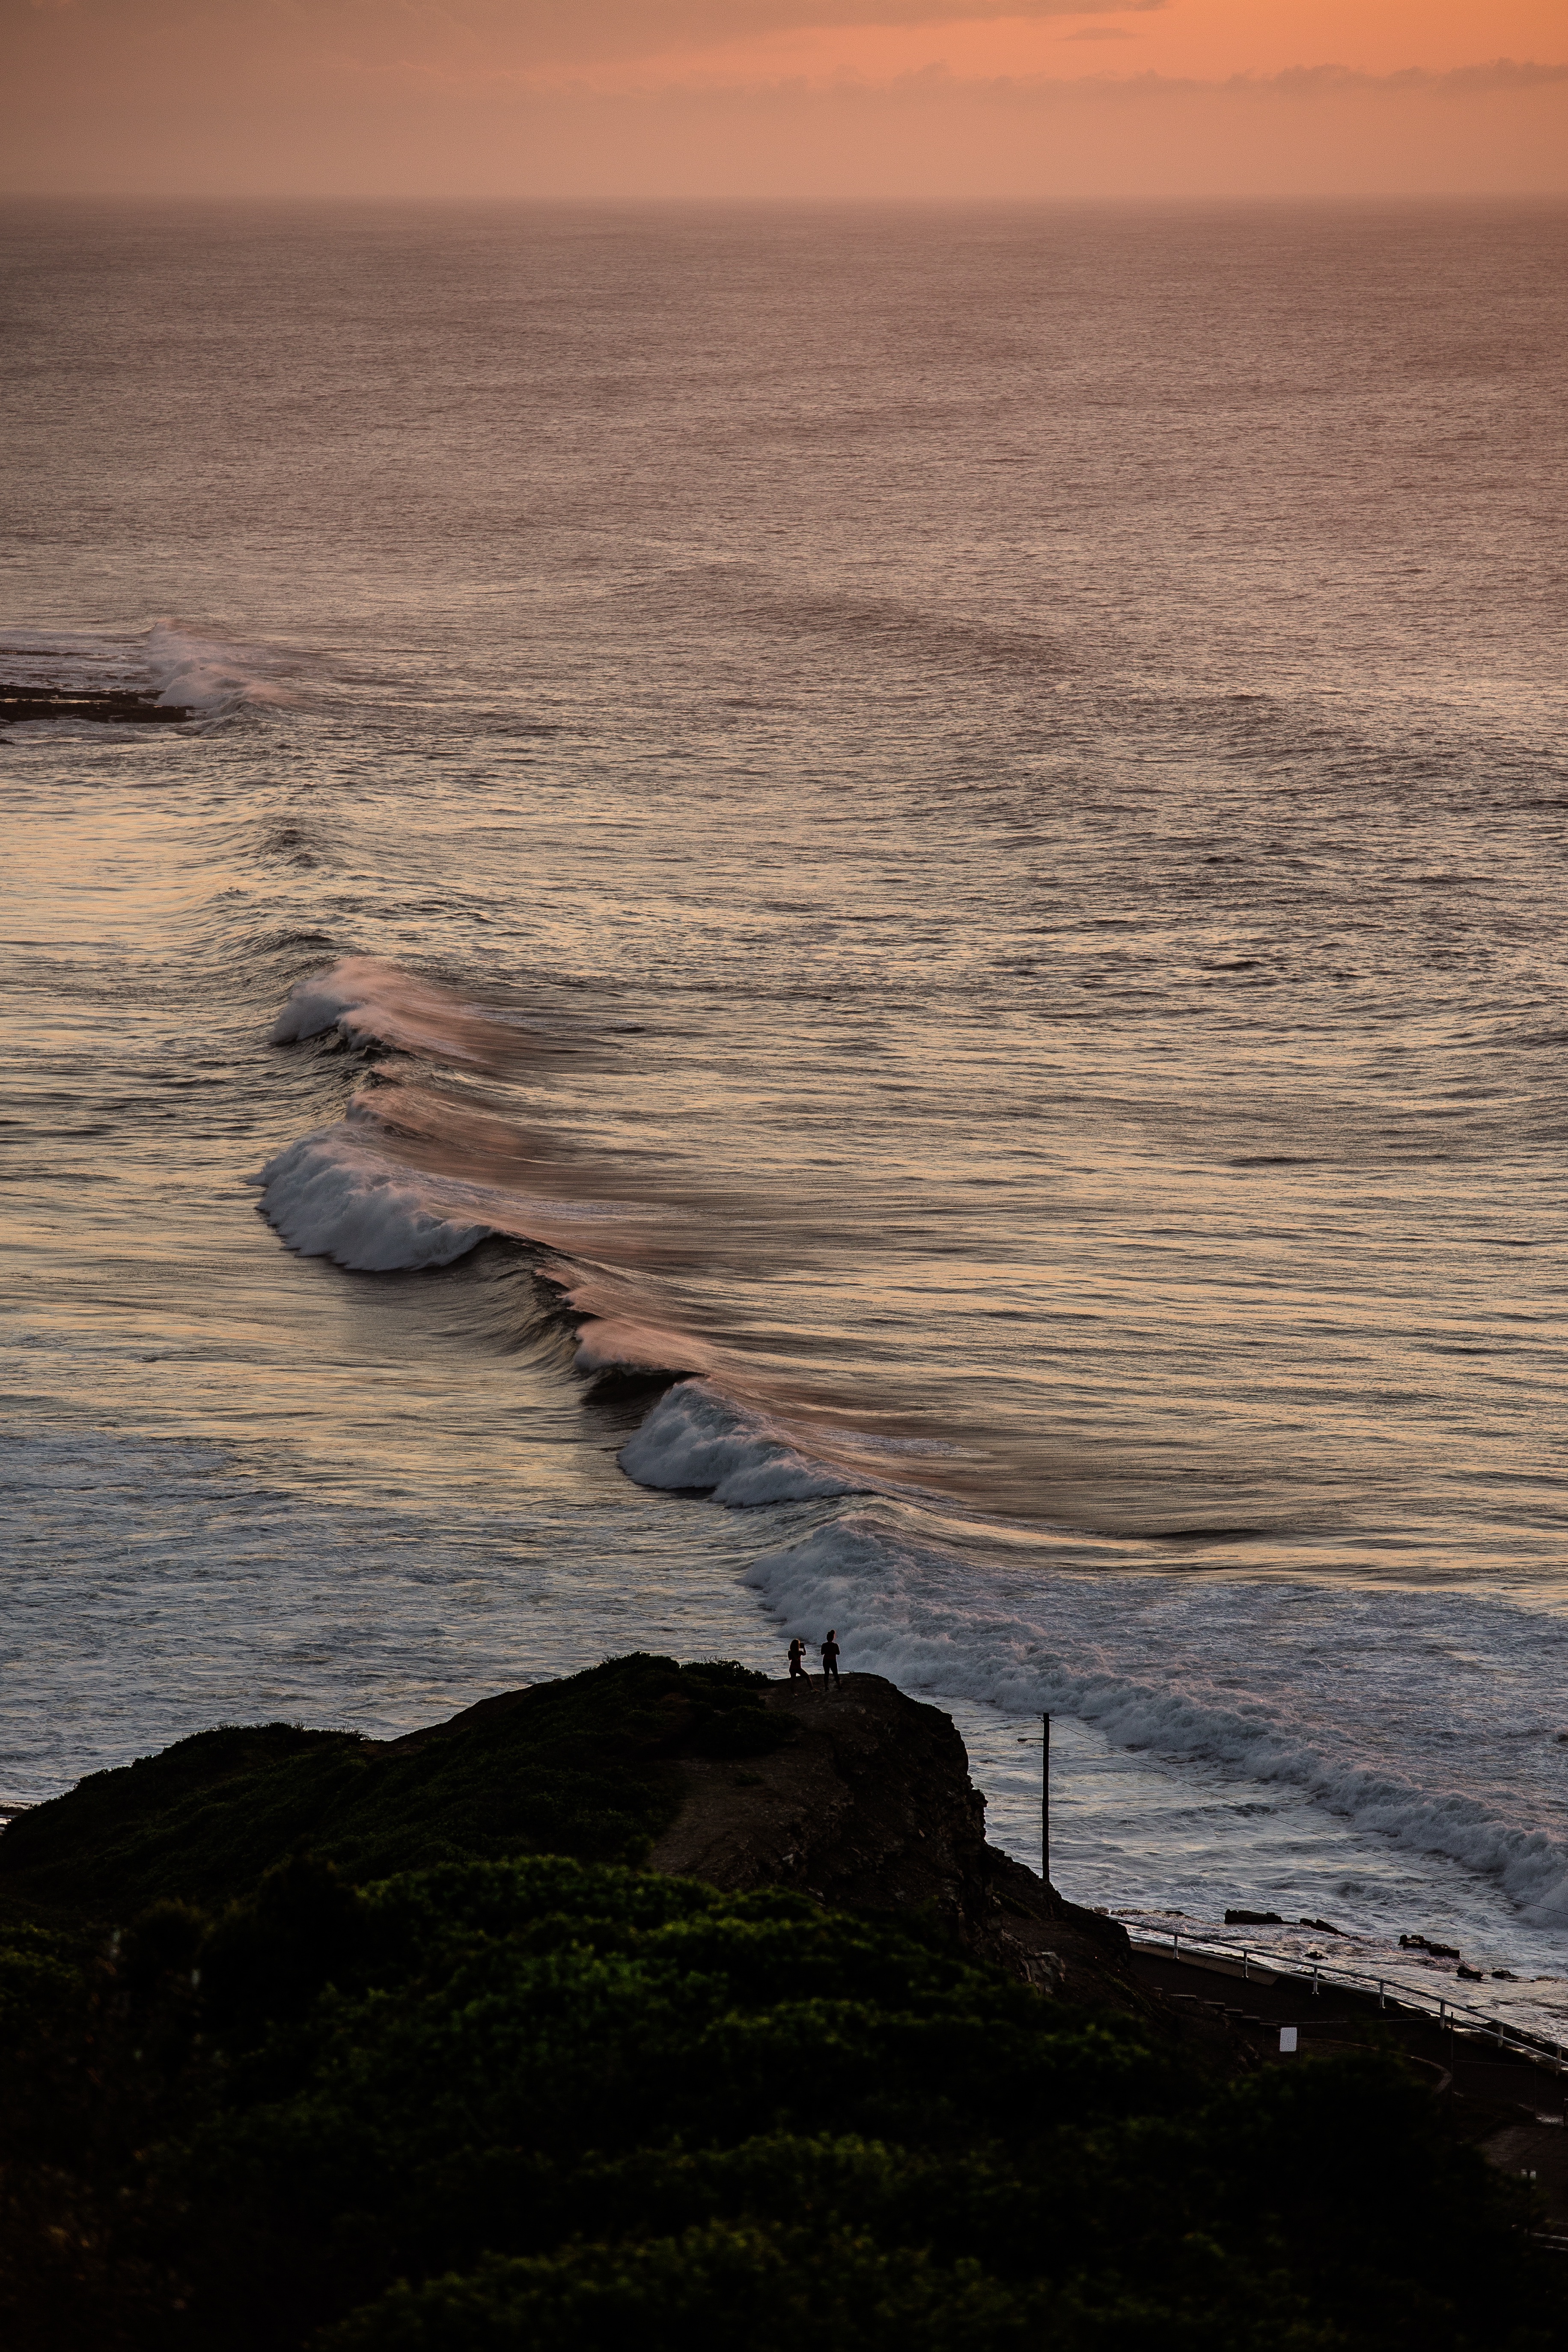
beach, sea, coast, water, sand, rock, ocean, horizon, cloud, sunrise, sunset, sunlight, morning, shore, wave, dawn, cliff, dusk, evening, reflection, bay, terrain, material, body of water, cape, wind wave